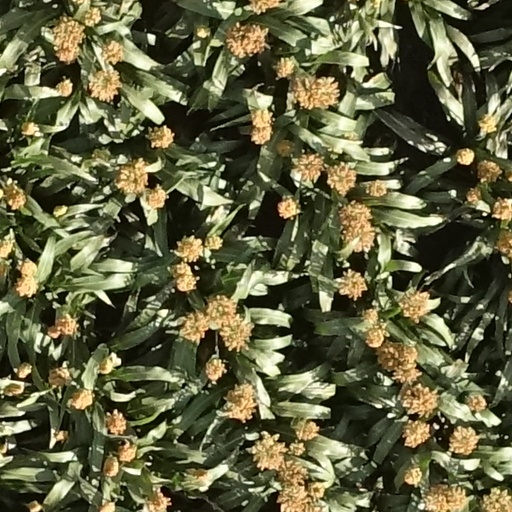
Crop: sorghum